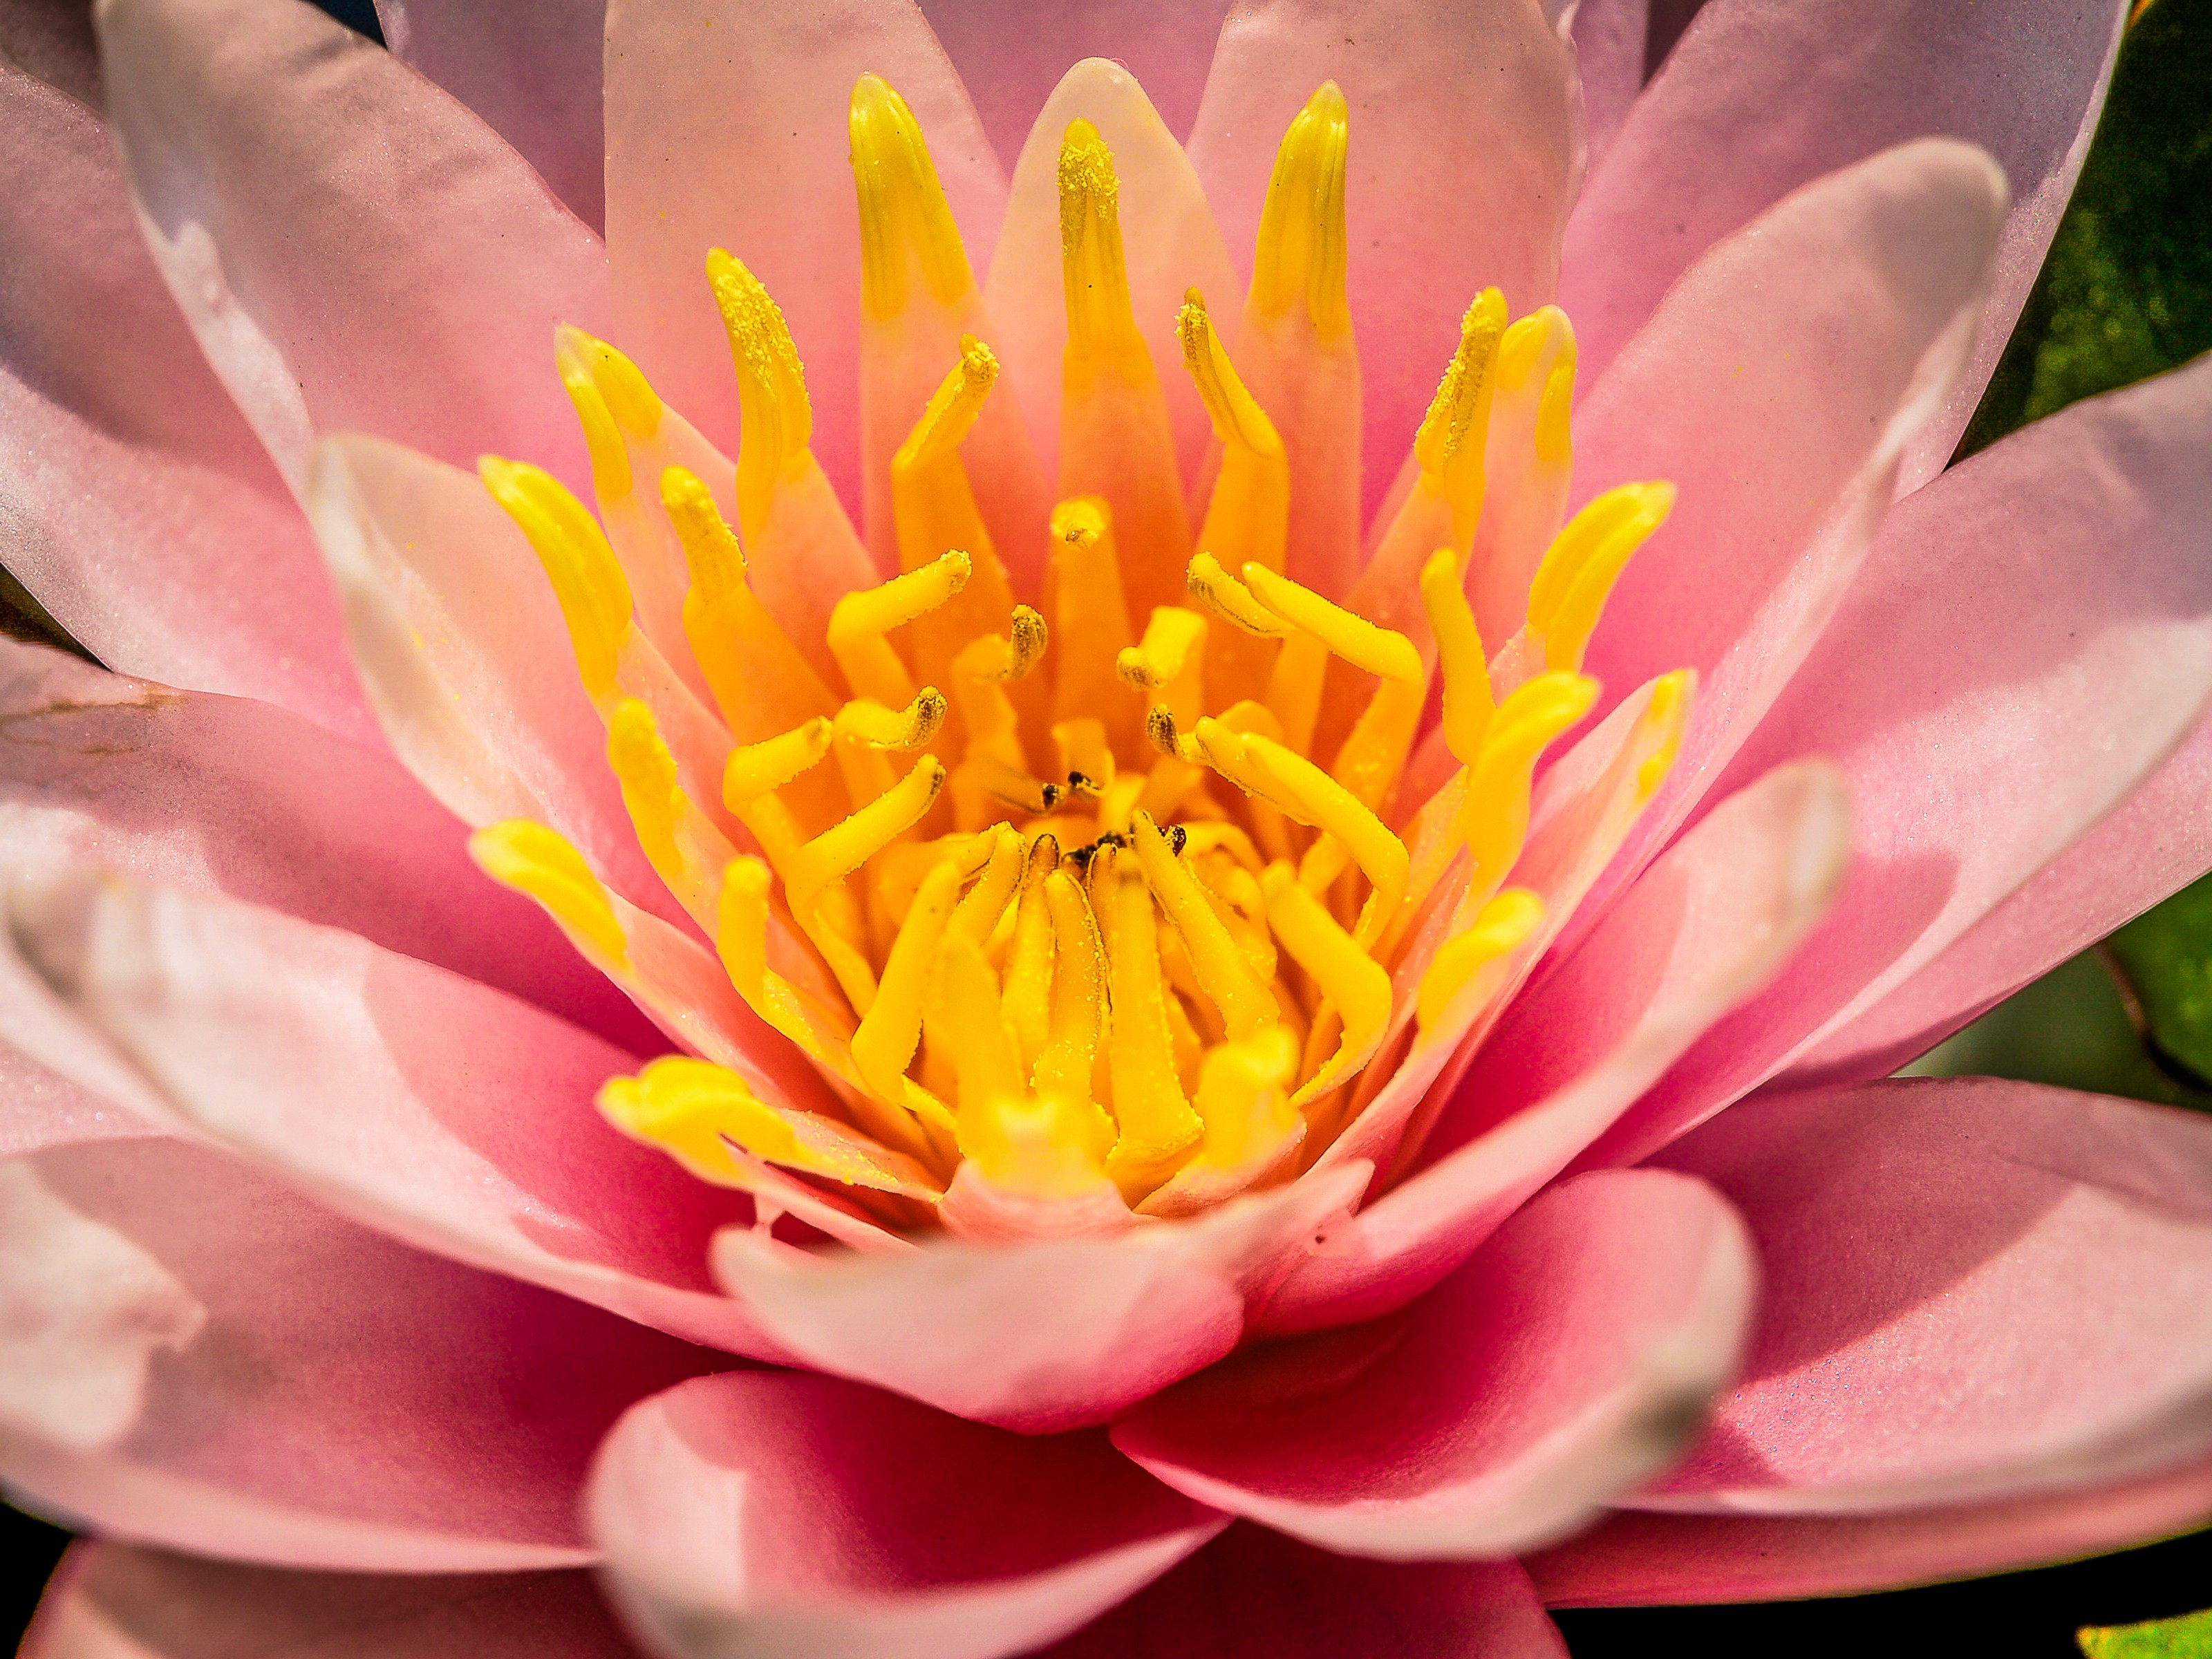
blossom, blue, botanical, bright, brightly, color, colored, drops, flora, flower, formal, garden, green, horizontal, lake, lily, lit, magenta, medicine, monet, multi, nature, ornamental, outdoors, petal, pink, plant, pond, red, reflection, saturated, scene, single, space, surface, tranquil, vibrant, water, white, yellow, close up, macro photography, wildflower, pollen, annual plant, computer wallpaper, spring, chrysanths, aquatic plant